University of Ottawa Faculty of Social Sciences

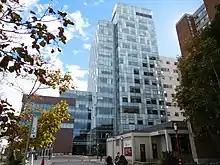
Faculty of Social Sciences building, completed in 2012.

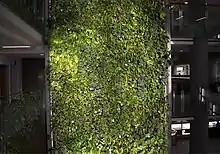
Interior plant wall in the Faculty of Social Sciences building.

In 2012, the faculty was united under one roof when construction on the Faculty of Social Sciences (FSS) building was finished. With 15 stories, and a surface area of 25,299 square meters, the building includes new classrooms, meeting rooms, and an atrium with a six-story living wall that serves as an air-filtration system. The building includes several sustainable features, such as recycled construction materials, efficient heat redistribution, proximity to public transport, and energy efficiency. The building has received the Award of Excellence at the Green Roofs for Healthy Cities conference in November 2013, and the Interior Wood Design Award from the Ontario Wood Works! program of the Canadian Wood Council.